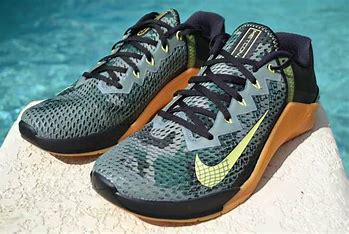
Brand: Nike
Model: Metcon 6